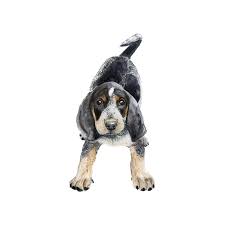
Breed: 217-n000050-bluetick